Christian Hedemann

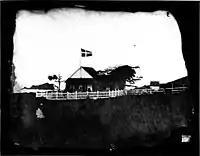
"The Hana home" Christian Hedemann (1880)

Christian Jacob Hedemann (25 May 1852 – 18 May 1932) was a Danish mechanical engineer who settled in Hawaii in 1878, where he worked at the Hana Sugar Plantation and the Honolulu Iron Works. He is, however, remembered primarily as an avid amateur photographer who helped found the Hawaiian Camera Club (1889–1893). His photographs of native peoples, landscape, family, and industry offer a unique pictorial record of Hawaii at the end of the 19th century.